Madame Sul-Te-Wan

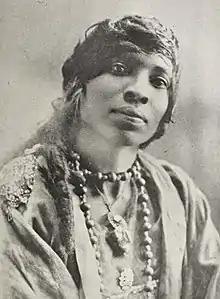
Madame Sul-Te-Wan in 1919

She was the first African-American actress to sign a film contract and be a featured performer. She was an American stage, film and television actress for more than 50 years. The daughter of former slaves, she began her career in entertainment touring the East Coast with various theatrical companies and moved to California to become a member of the fledgling film community. She became known as a character actress, appeared in high-profile films such as "The Birth of a Nation" (1915) and "Intolerance" (1916), and easily navigated the transition to the sound films.